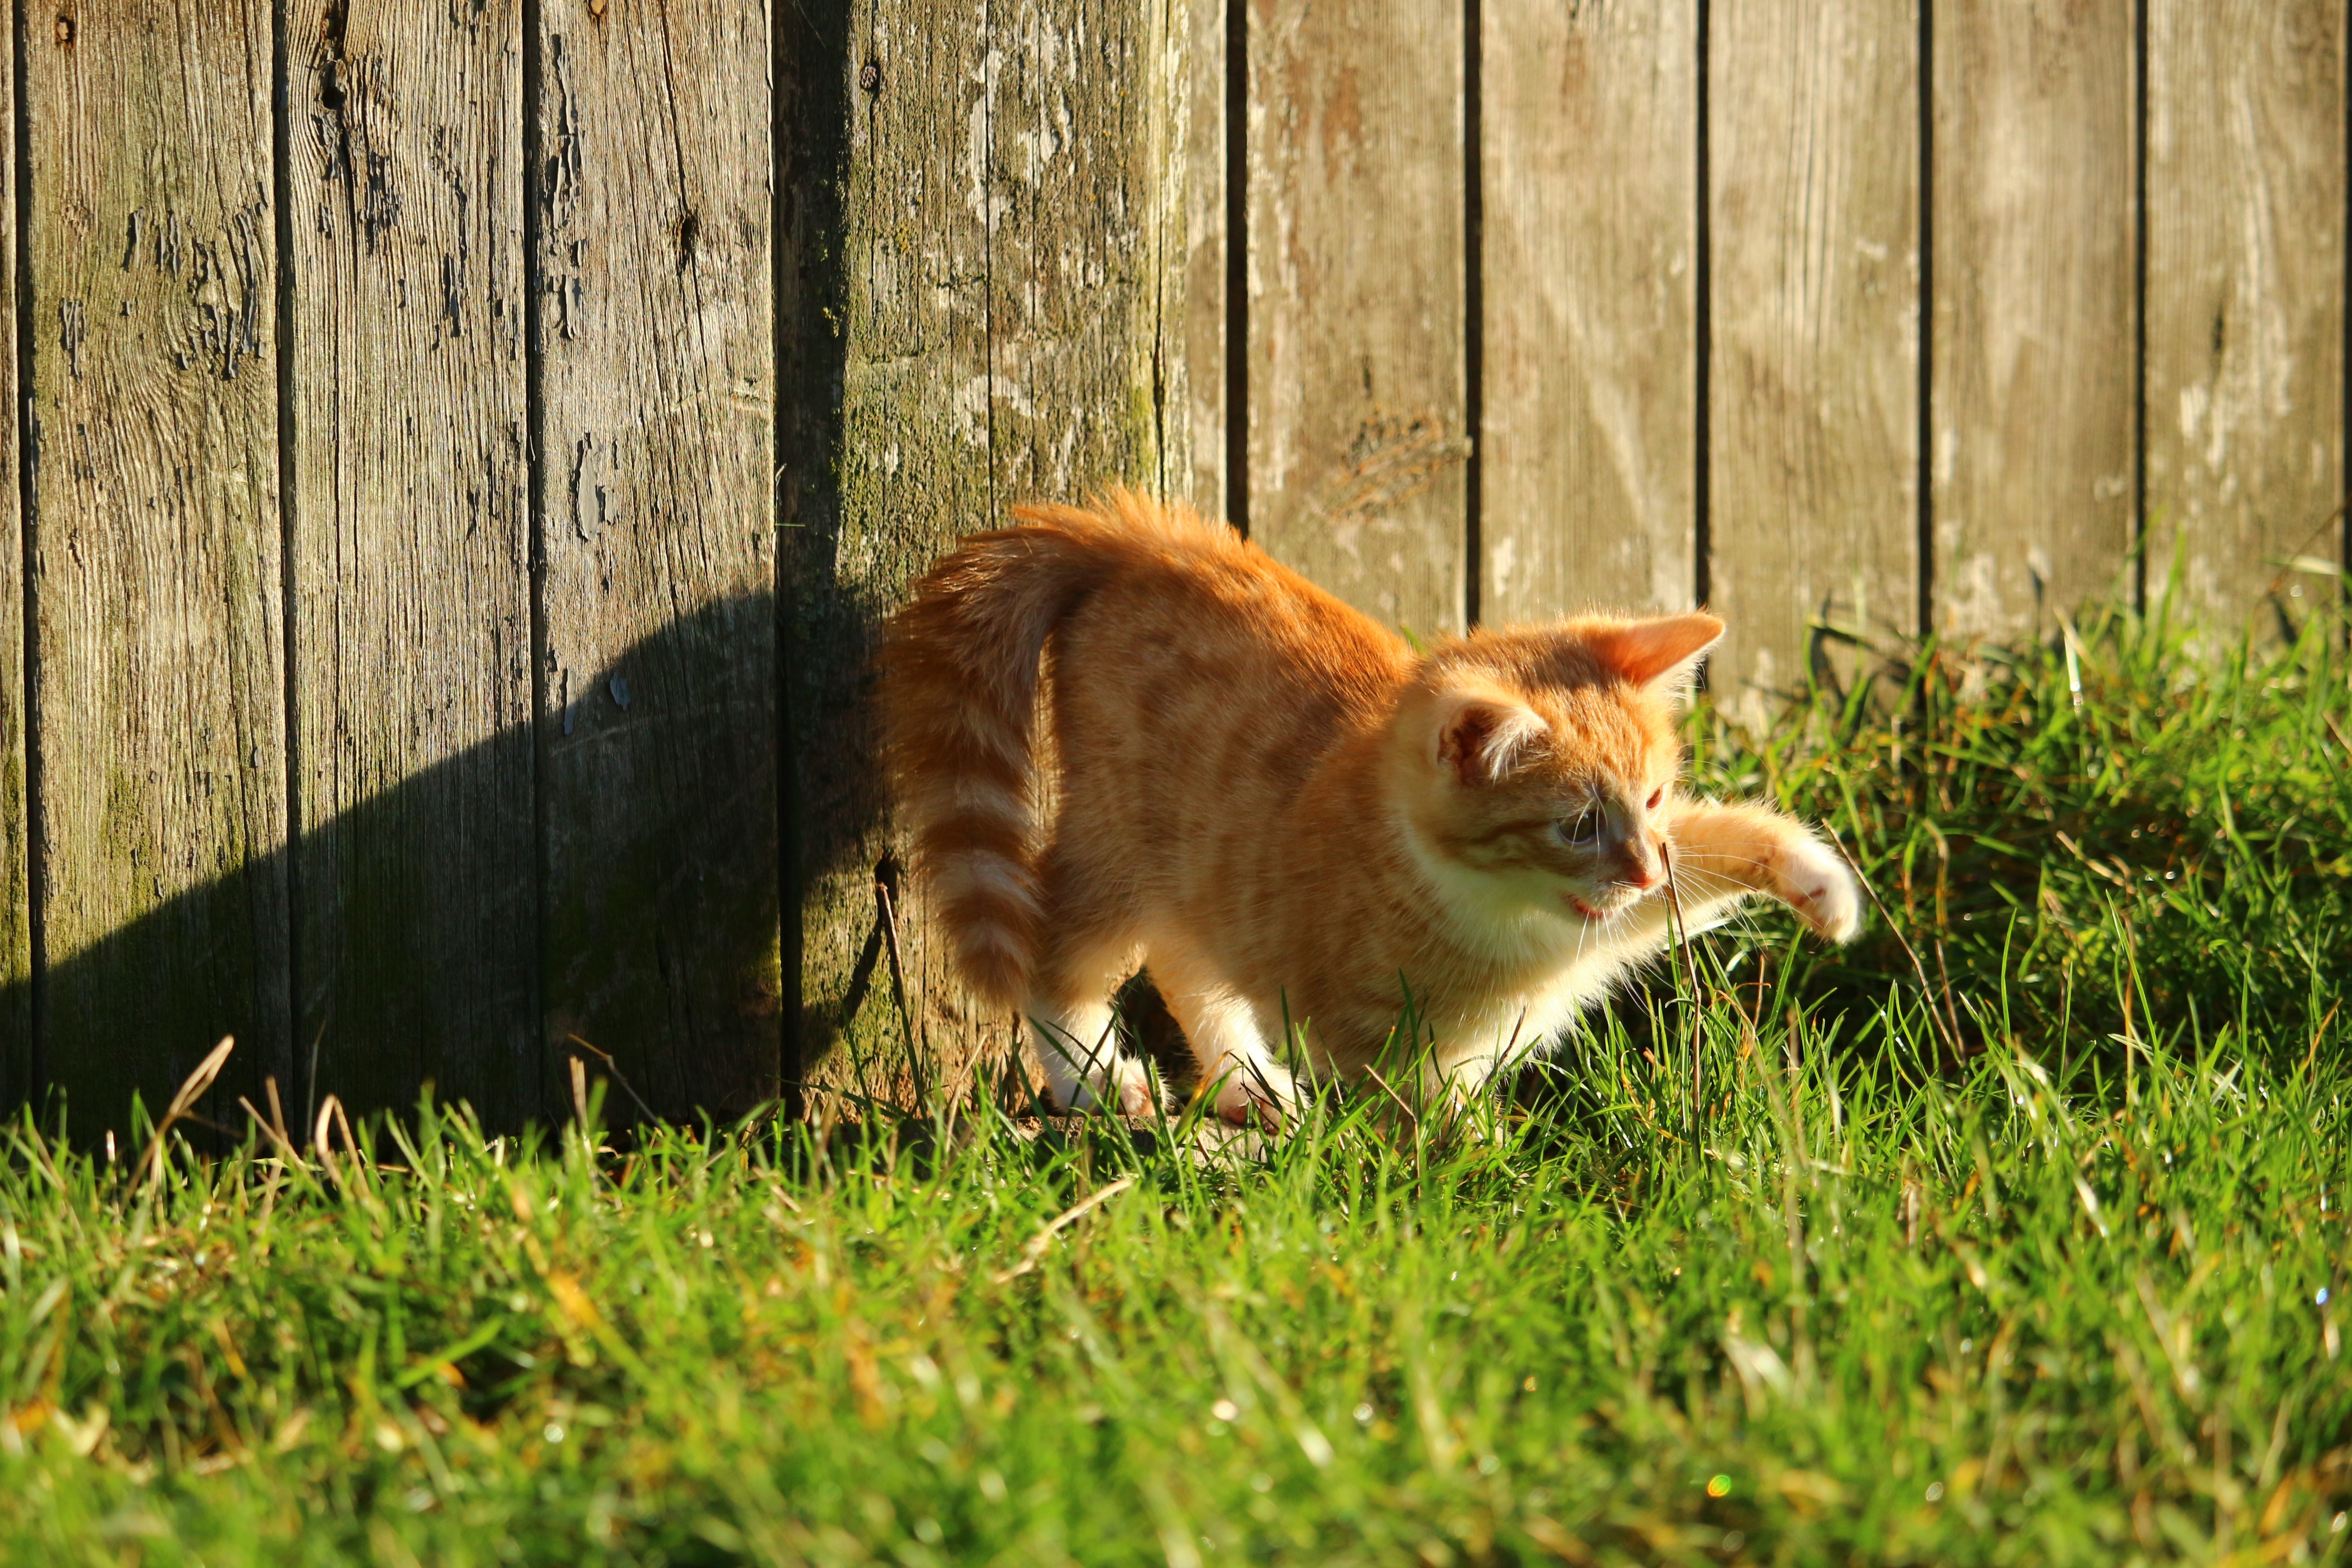
grass, lawn, wildlife, kitten, cat, mammal, fox, fauna, vertebrate, young cat, red mackerel tabby, red cat, wooden wall, cat baby, dog like mammal